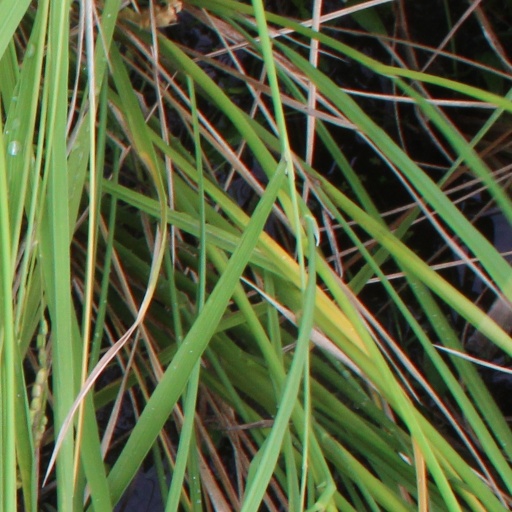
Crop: rice